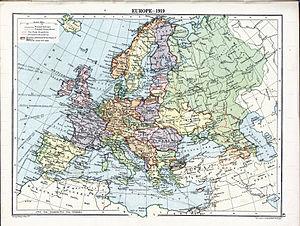
Les révolutions de 1917 à 1923 formèrent un vague révolutionnaire déclenchée, généralement, par la fin de la Première Guerre mondiale, et les révolutions russes de 1917 en particulier. Certains historiens datent la fin de la vague en 1919 ou 1921.
À 11 h GMT, le 11 novembre 1918, les combats de la Première Guerre mondiale prirent fin à la suite d'un armistice avec l’Allemagne. Au cours des années 1919 et 1920, les puissances alliées signèrent avec les vaincus les traités de Versailles, de Saint-Germain-en-Laye, de Neuilly, du Trianon et de Sèvres mettant fin officiellement à la guerre.